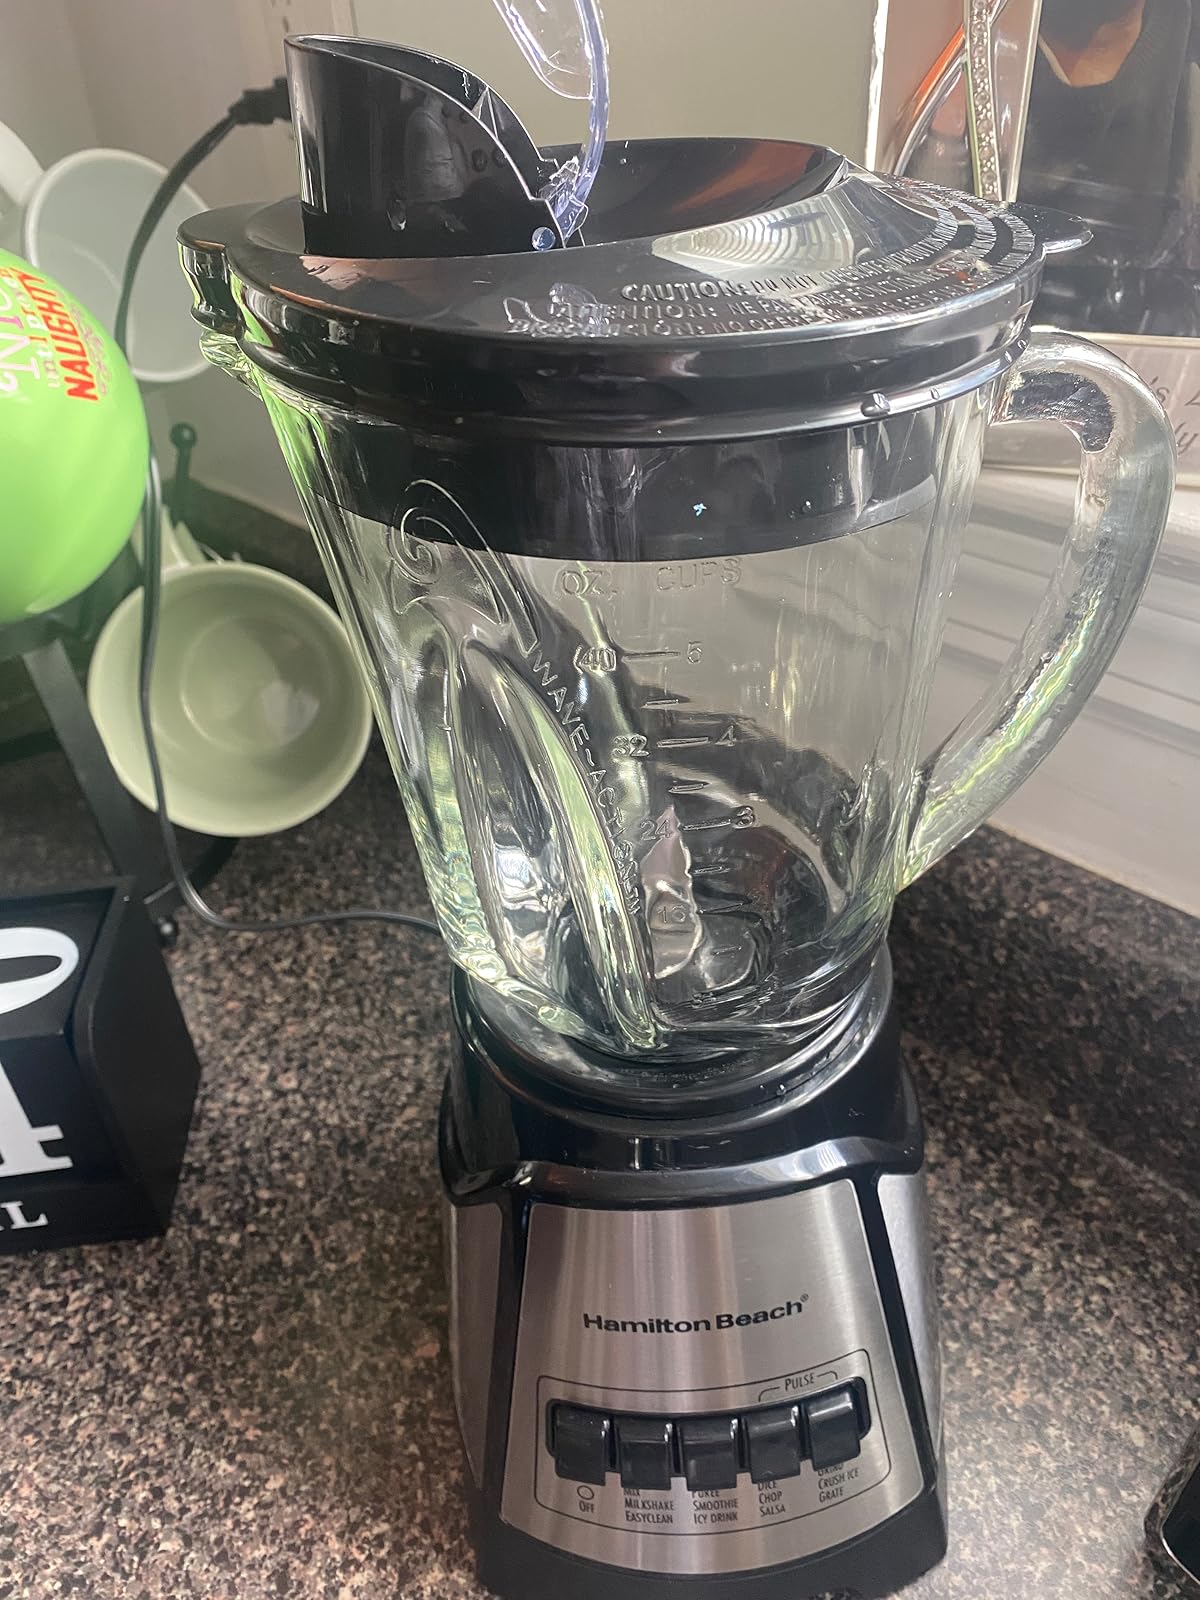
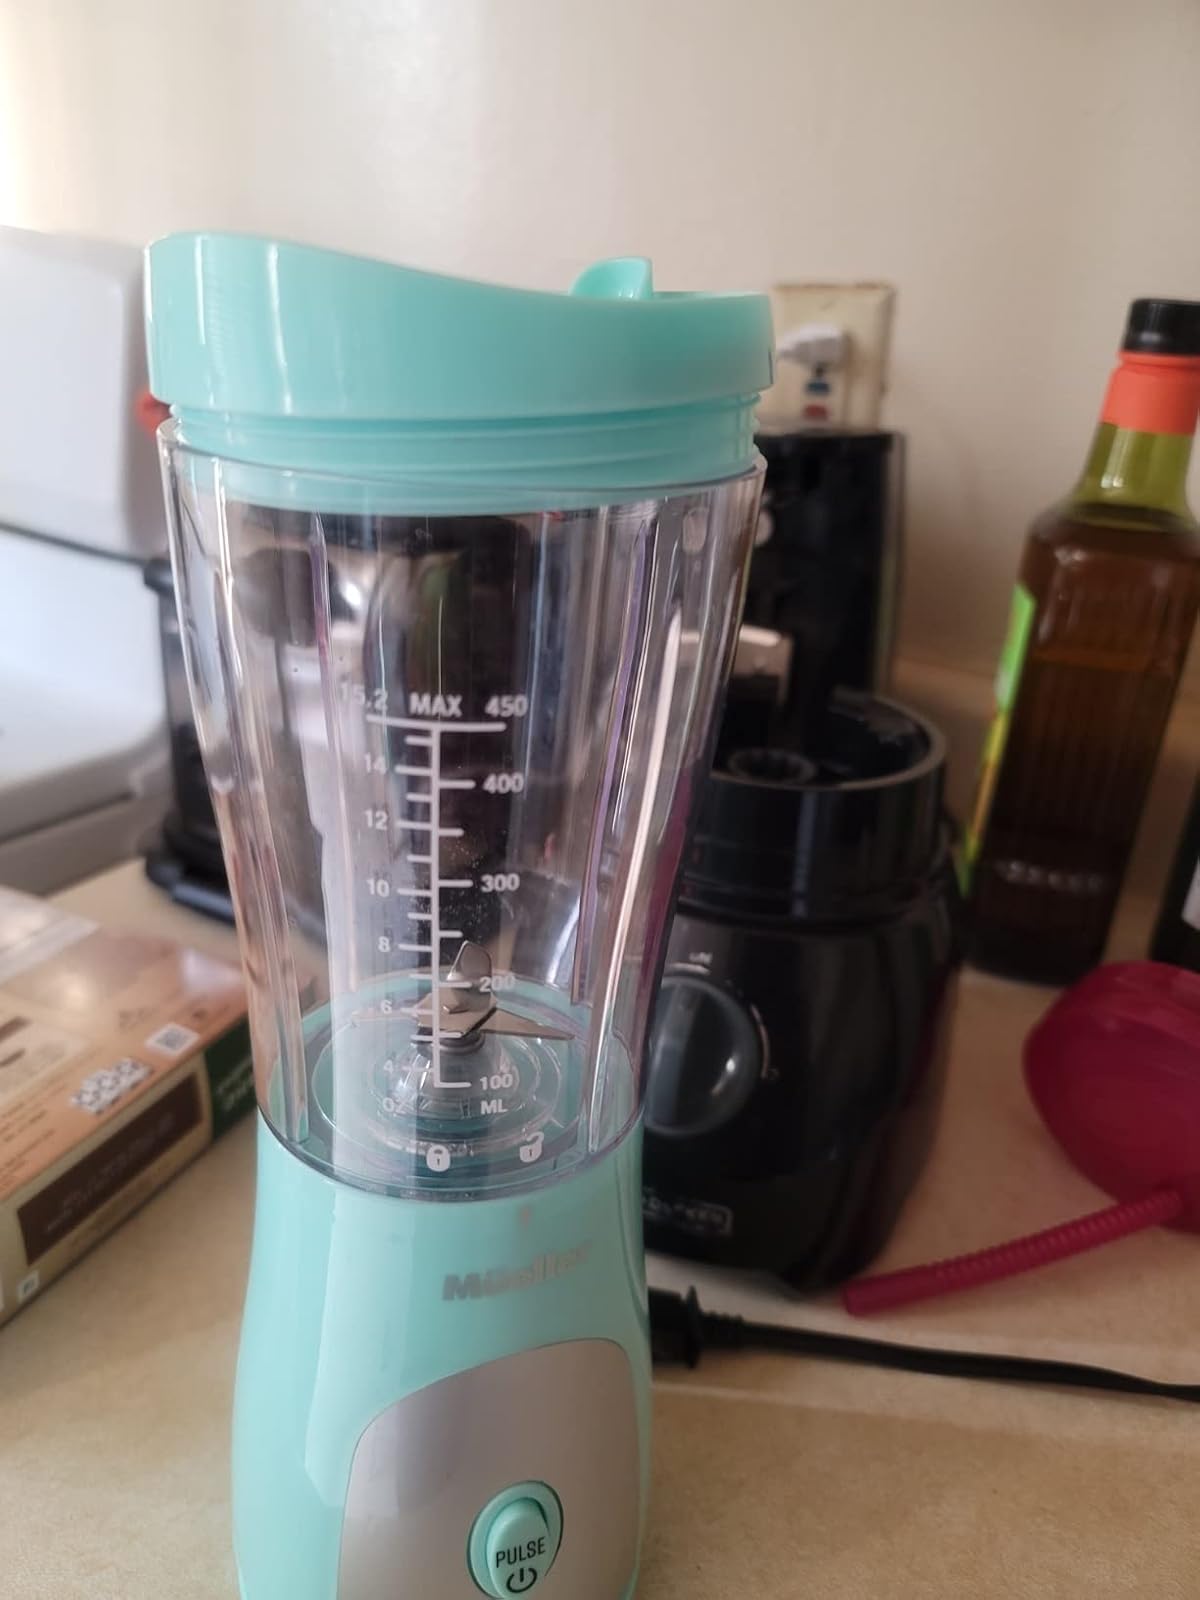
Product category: items_blender
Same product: no